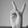
ASL letter: V